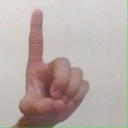
अक्षर: ड